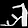
Label: Sandal